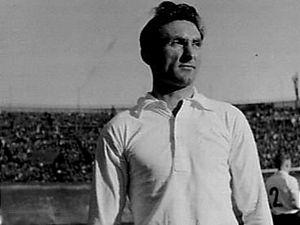
Photographie de fr:Faas Wilkes par Wim van Rossem / Anefo (1955).